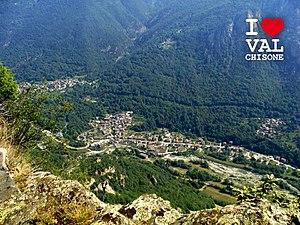
Panorama sur la vallée du Chison depuis la croix de Mourelle
Roure est une commune italienne de moins de 1 000 habitants, située dans la haute vallée Cluson, dans la ville métropolitaine de Turin, dans la région Piémont, dans le Nord-Ouest de l'Italie.